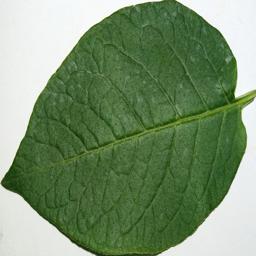
Etiqueta: Sana